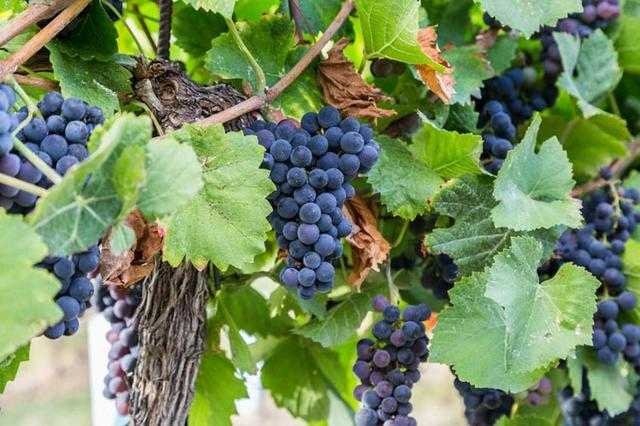
Label: Grapes